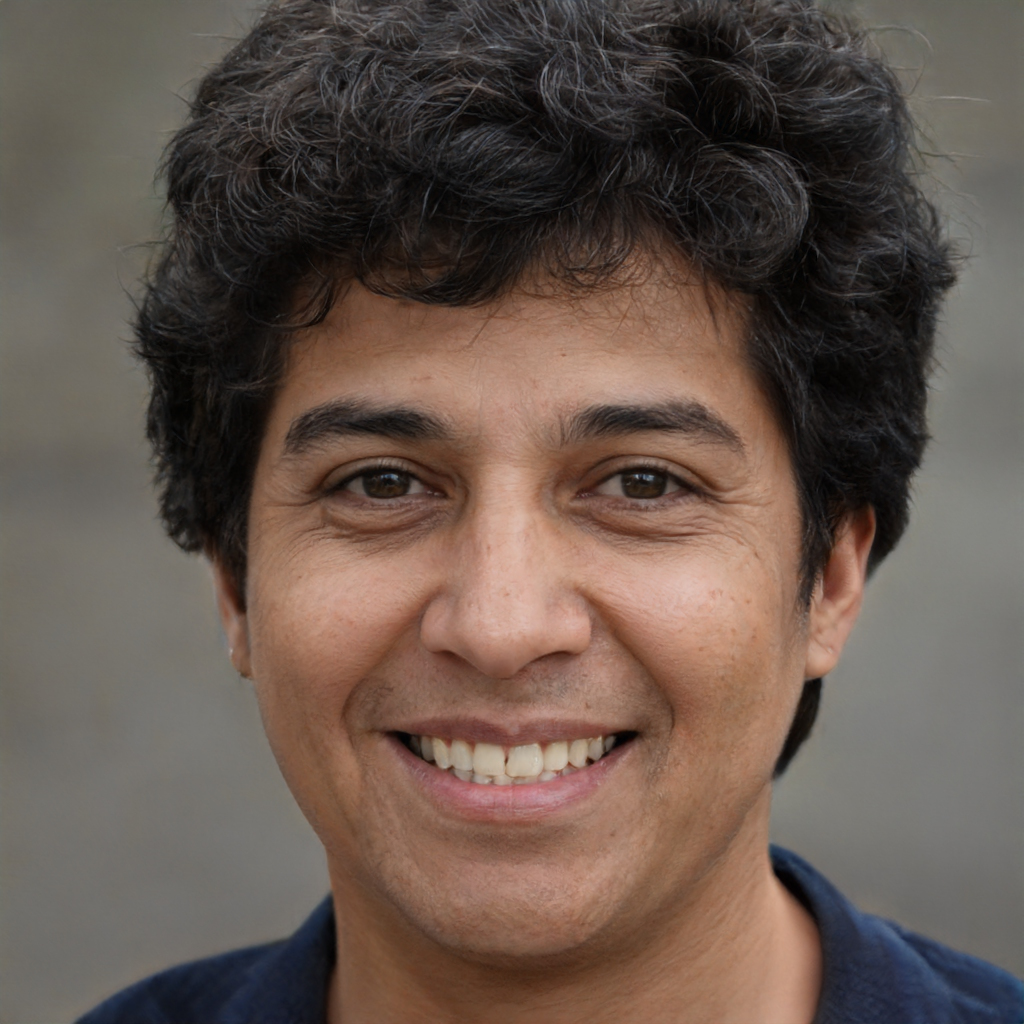
Gender: Male